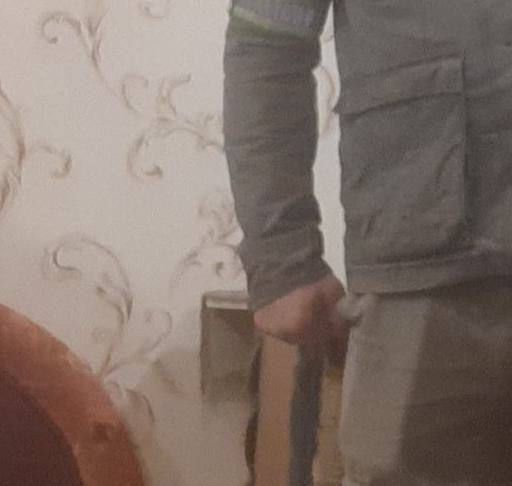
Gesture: no_gesture